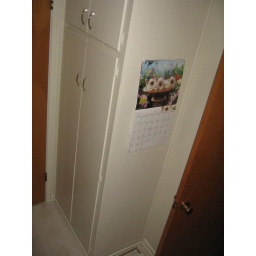
Laundry room closet by the kitchen door (bath on the left)